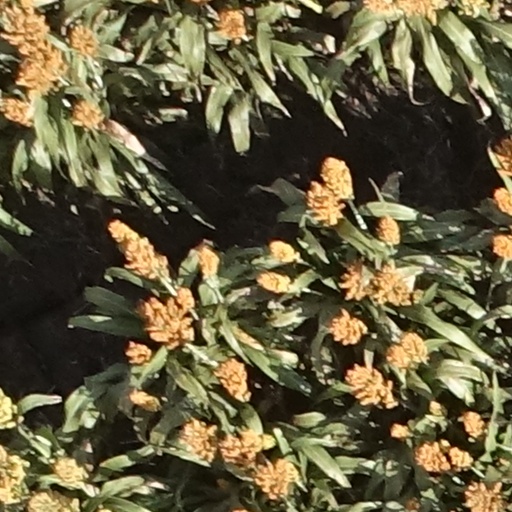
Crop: sorghum